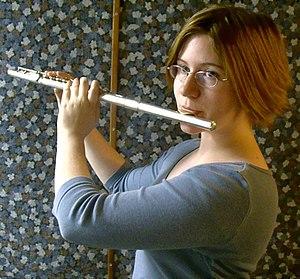
En organologie, une clé est un dispositif mécanique permettant d'ouvrir ou de fermer les trous d'un instrument à vent qui sont hors d'atteinte des doigts. On trouve un clétage élaboré sur les hautbois, les saxophones, les clarinettes, les bassons et les flûtes traversières.
La flûte traversière est un instrument à vent de la famille des bois. La flûte traversière partage avec les instruments de la famille des flûtes, la méthode de production du son : l'air soufflé est mis en vibration par un biseau disposé à l'embouchure. Son fonctionnement est toutefois assez différent de celui des flûtes à bec et est plus proche de celui de la quena et plus largement des flûtes à encoche, instruments pour lesquels c’est le musicien qui conduit l’air au biseau.